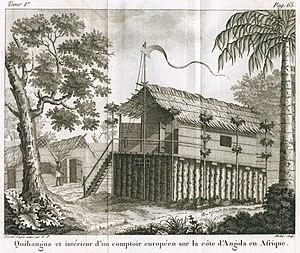
Quibangua et intérieur d'un comptoir européen sur la côte d'Angola en Afrique. Dessin d'après nature de Louis Ohier de Grandpré, gravé par Nicolas Courbe.Gravure en taille-douce. Lieu de conservation
L'Ancien port d'embarquement des esclaves de Loango est un site culturel de la république du Congo, inscrit sur la liste indicative du Patrimoine mondial de l'humanité depuis 2008.